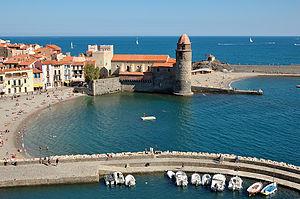
Collioure
Meurtres à Collioure est un téléfilm français réalisé par Bruno Garcia en 2015.